Dino (footballer, born 1901)

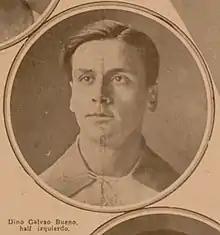

Antonio Dino Galvão (21 September 1901 – 11 September 1993), known as just Dino, was a Brazilian footballer. He played in seven matches for the Brazil national football team from 1921 to 1923. He was also part of Brazil's squad for the 1921 South American Championship.